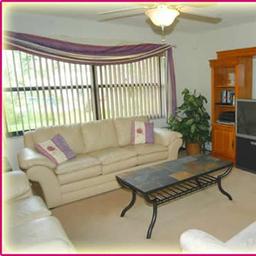
Room type: livingroom